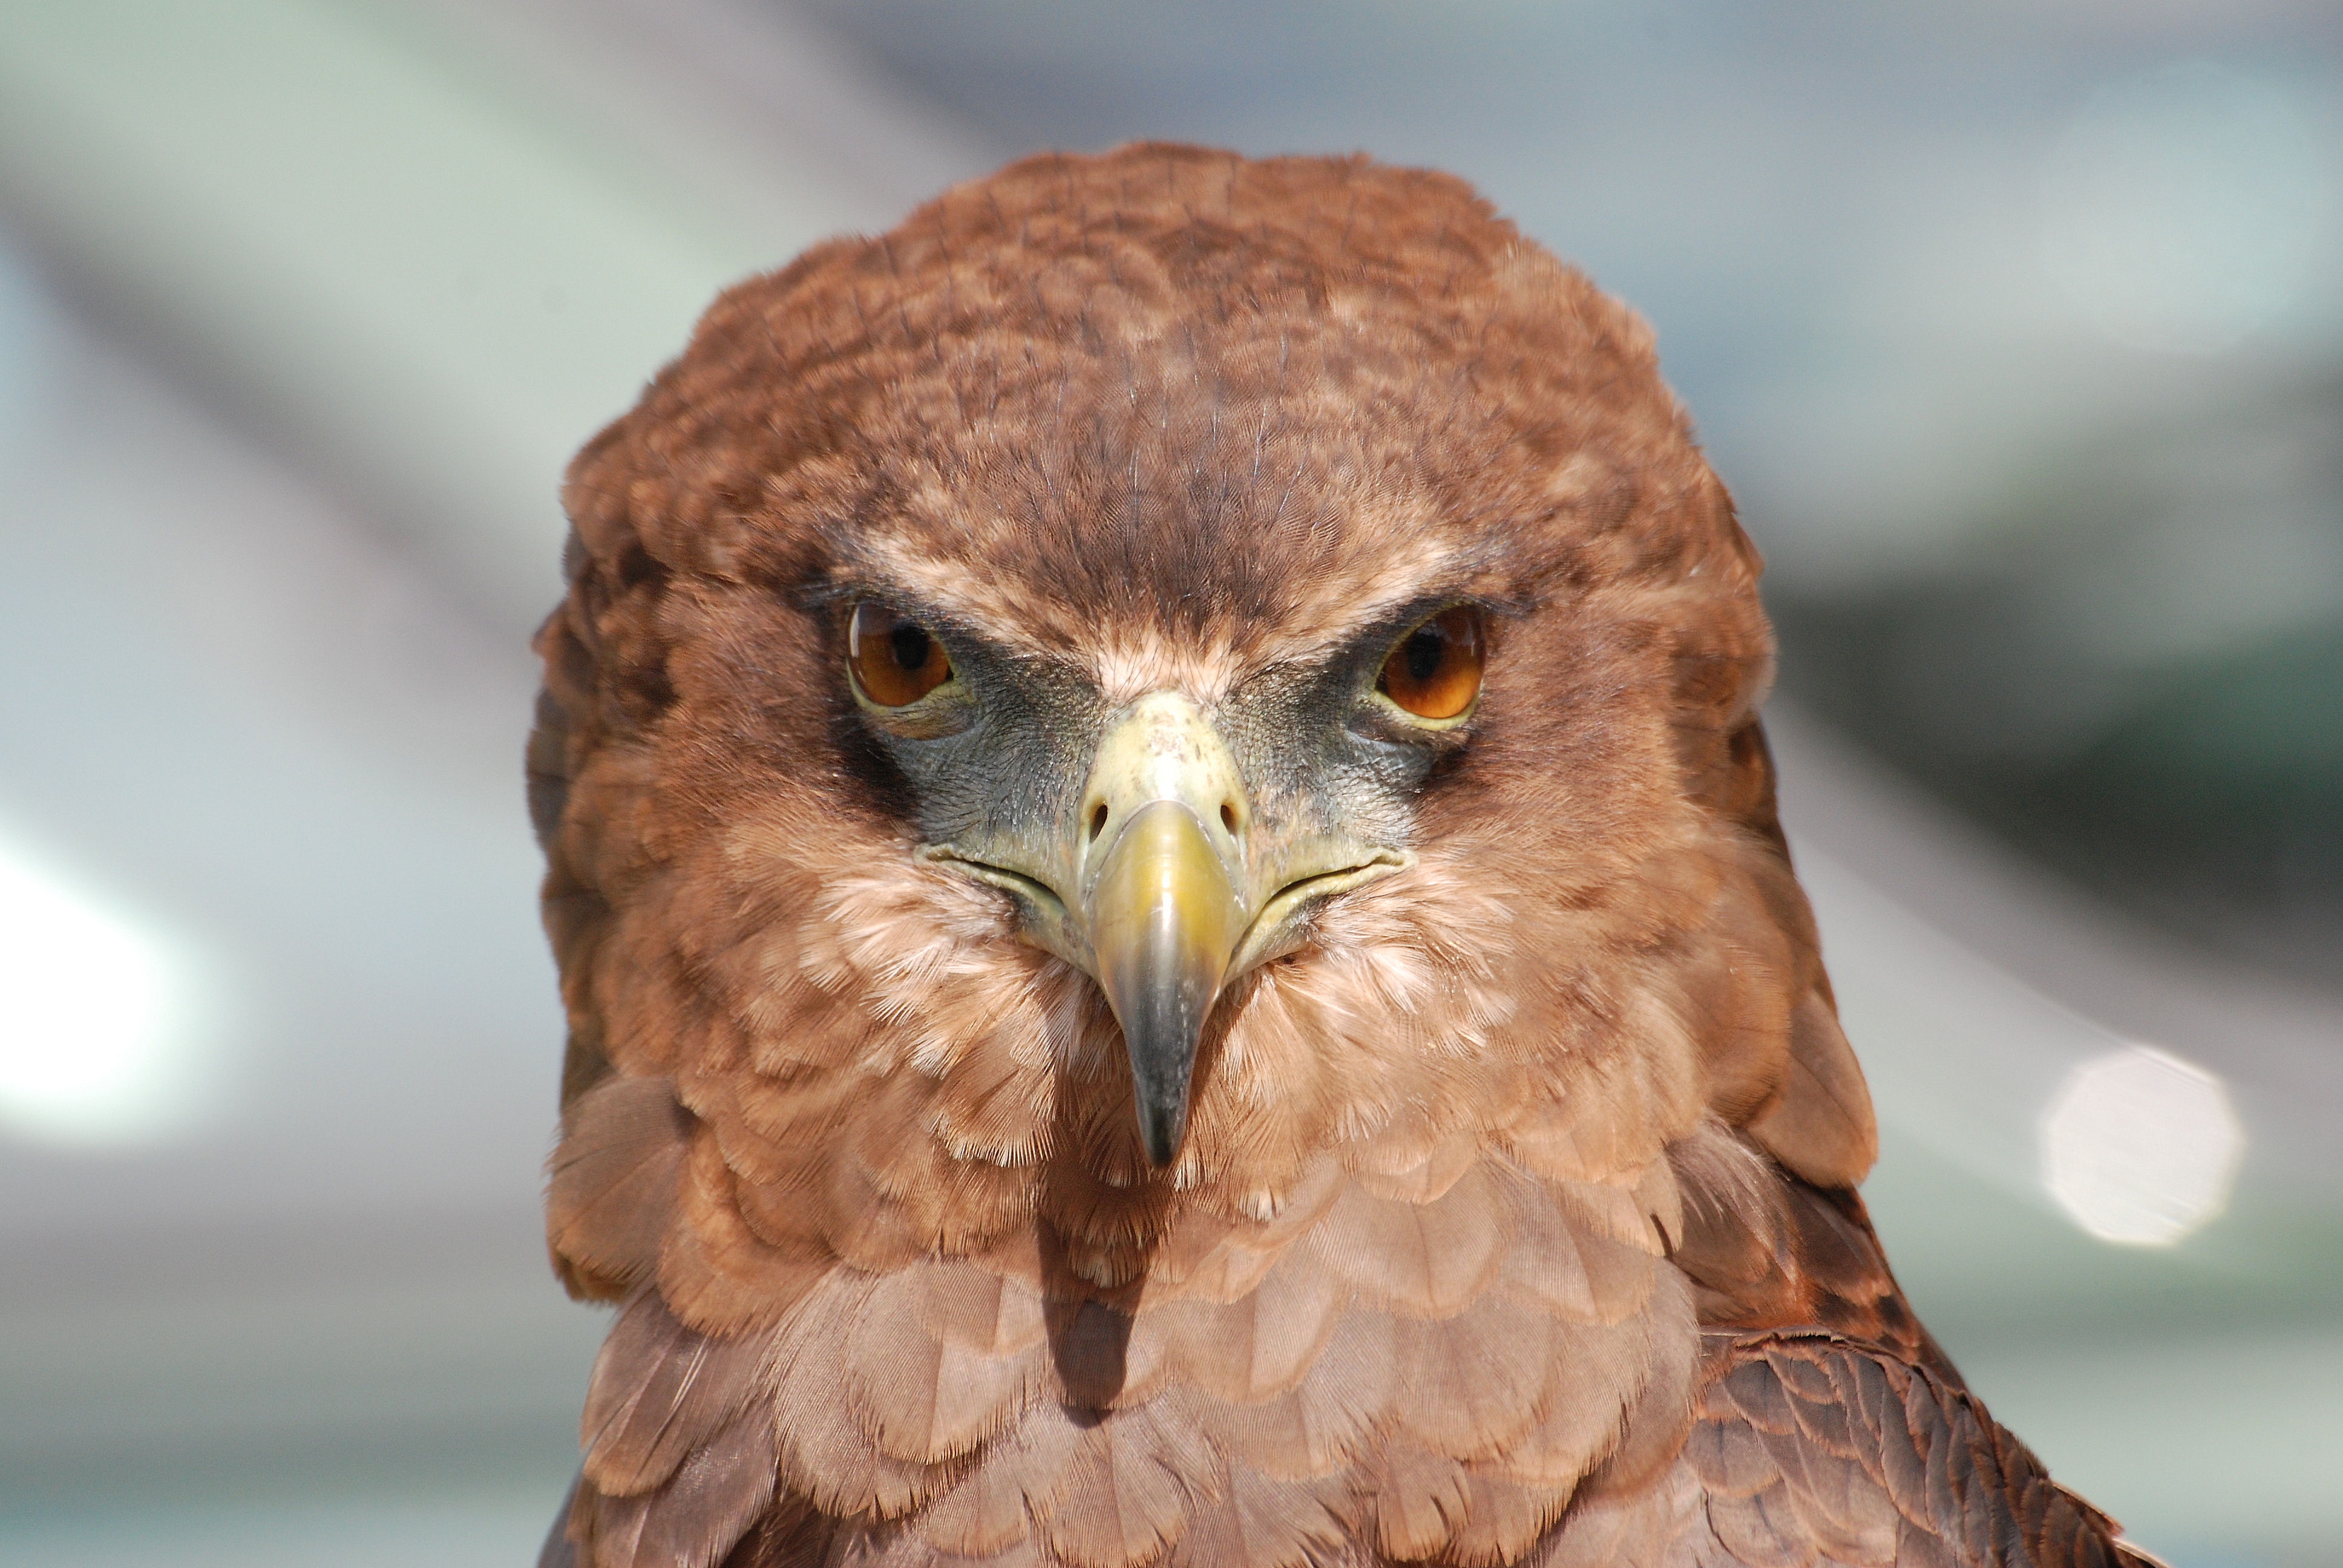
bird, wing, animal, wildlife, beak, macro, hawk, owl, fauna, plumage, bird of prey, close up, vertebrate, falcon, great grey owl, accipitriformes